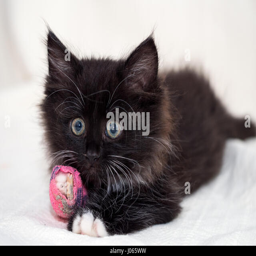
cute black kitten with a bandaged paw